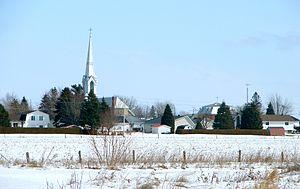
La Nation est une municipalité de l'Ontario située dans les comtés unis de Prescott et Russell. L'origine de son nom est liée à la rivière Nation sud. La municipalité est créée à la suite de la fusion des cantons de Caledonia, Cambridge et Plantagenet Sud ainsi que du village de Saint-Isidore.
Saint-Isidore, anciennement connu sous le nom de Saint-Isidore de Prescott, est une localité franco-ontarienne de la municipalité de La Nation dans les Comtés unis de Prescott et Russell.